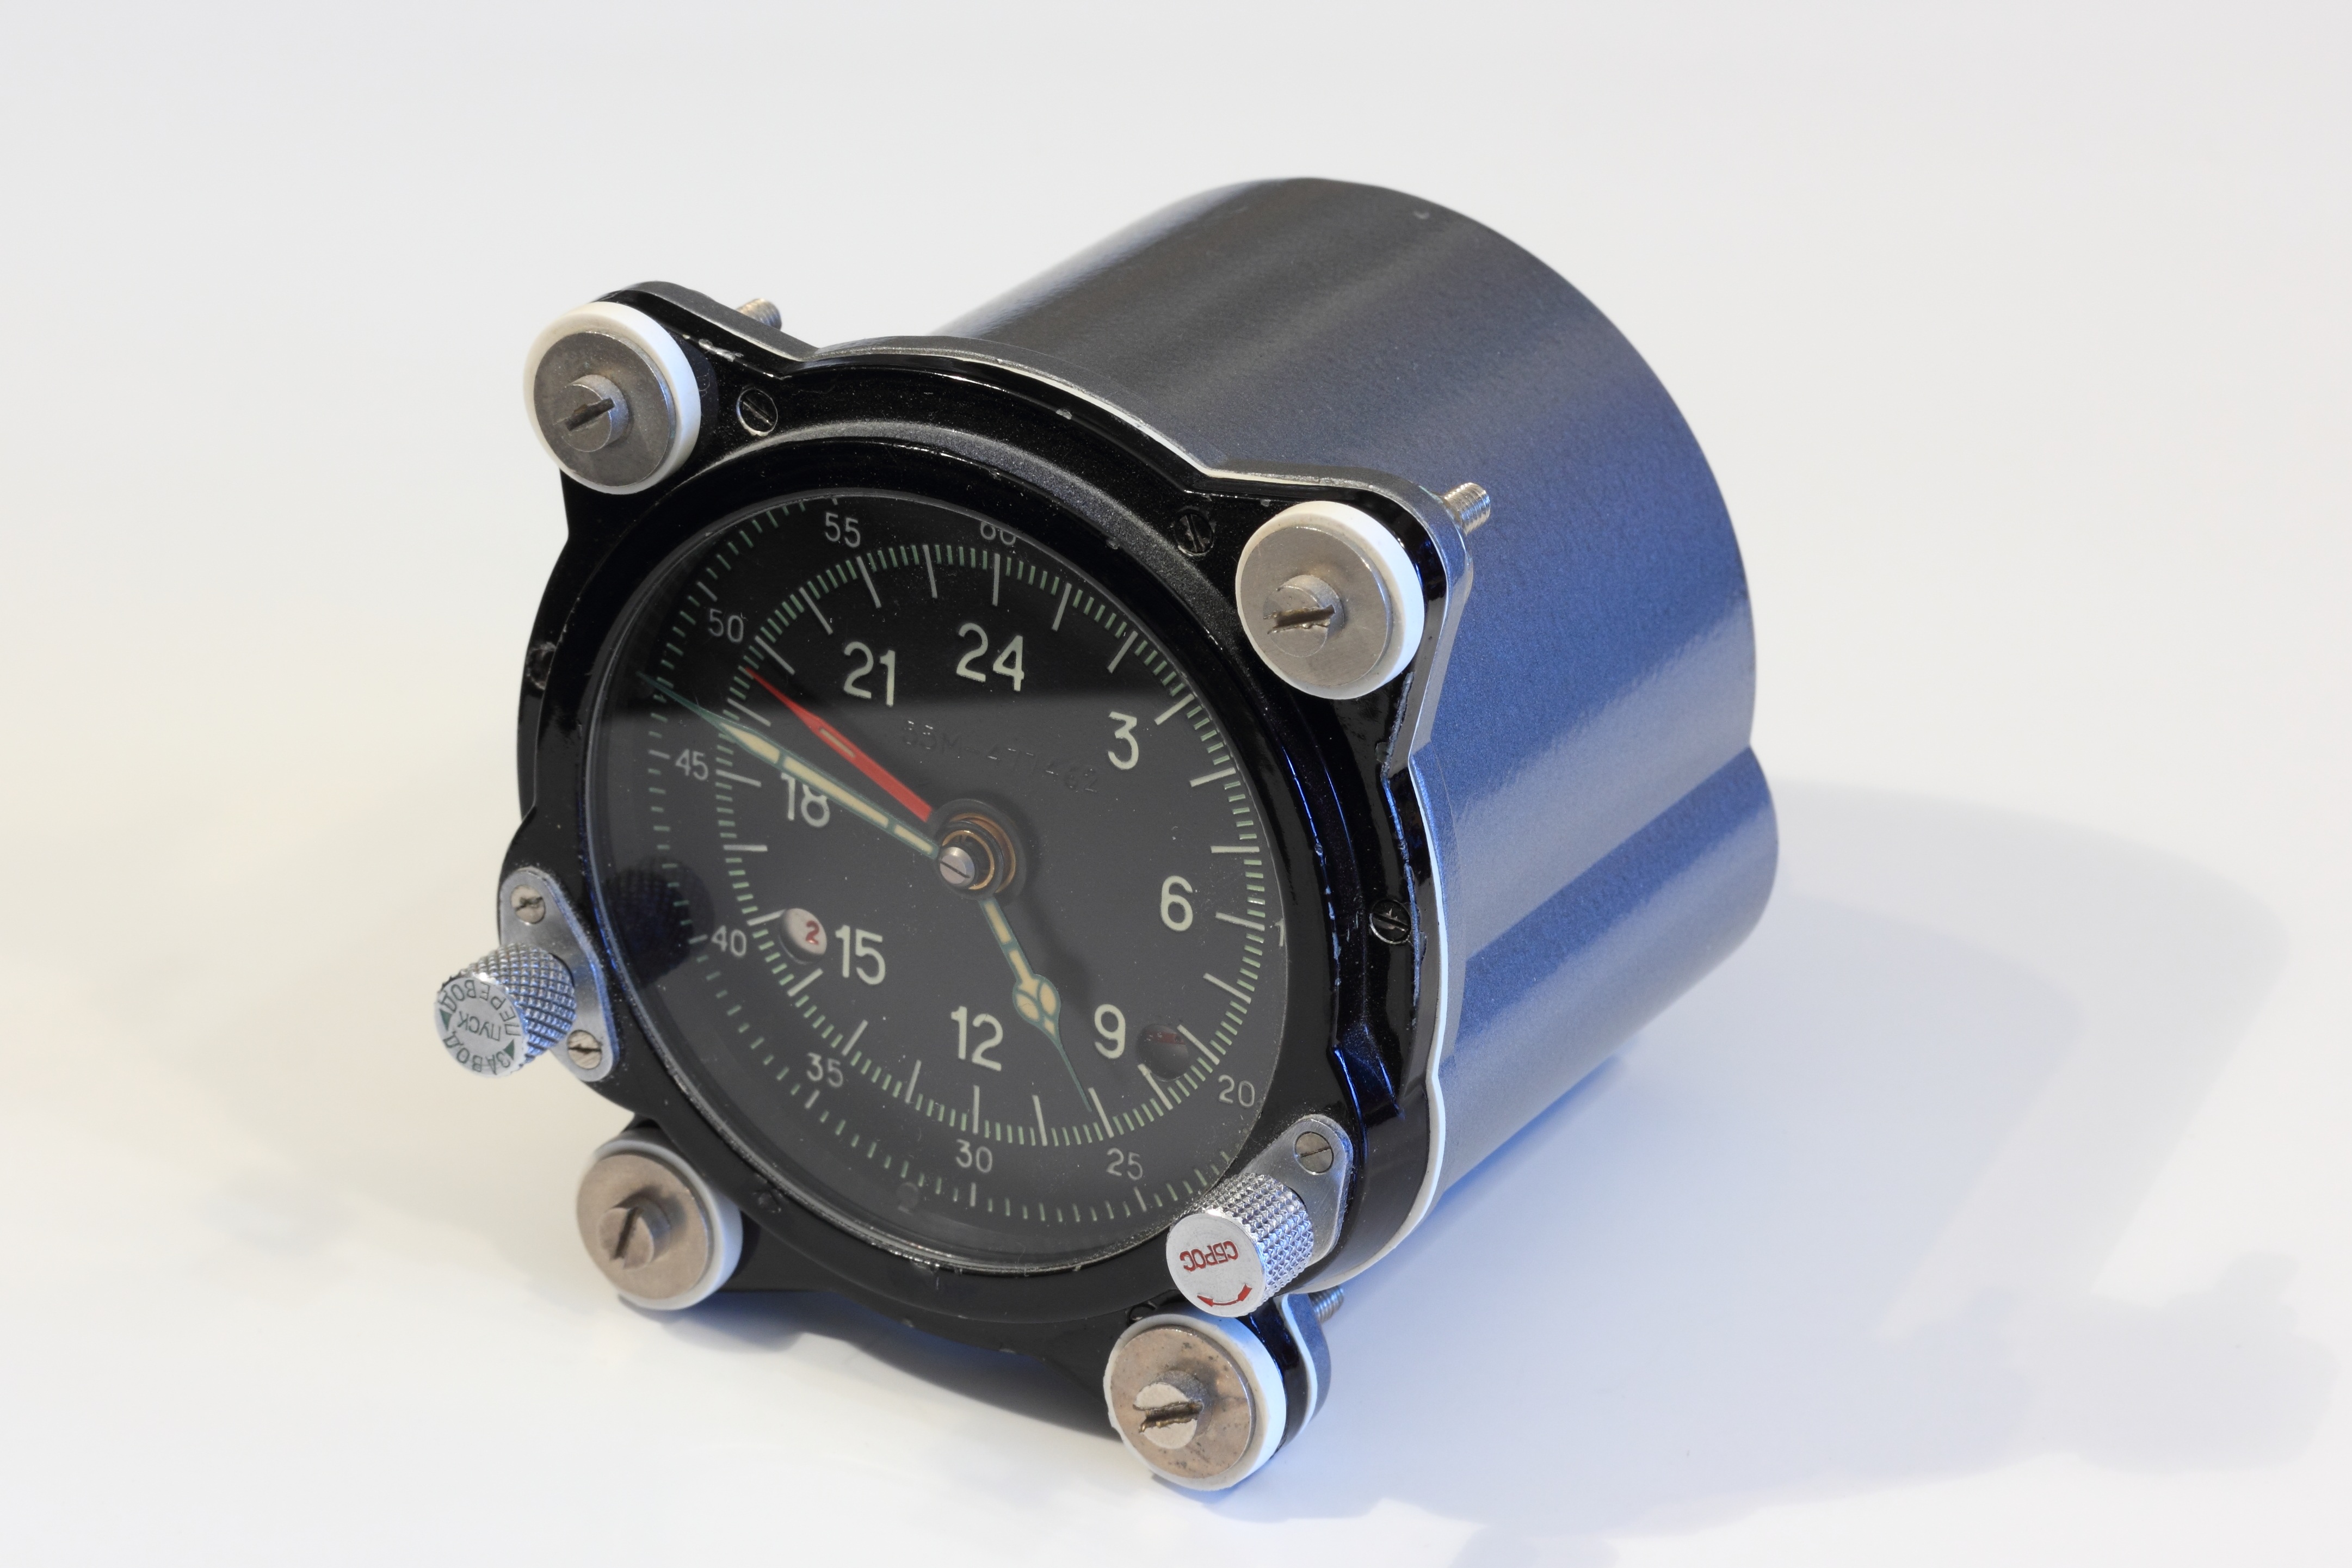
watch, hand, cold, clock, hour, military, gauge, tachometer, product, timer, war, submarine, 24, soviet, doomsday